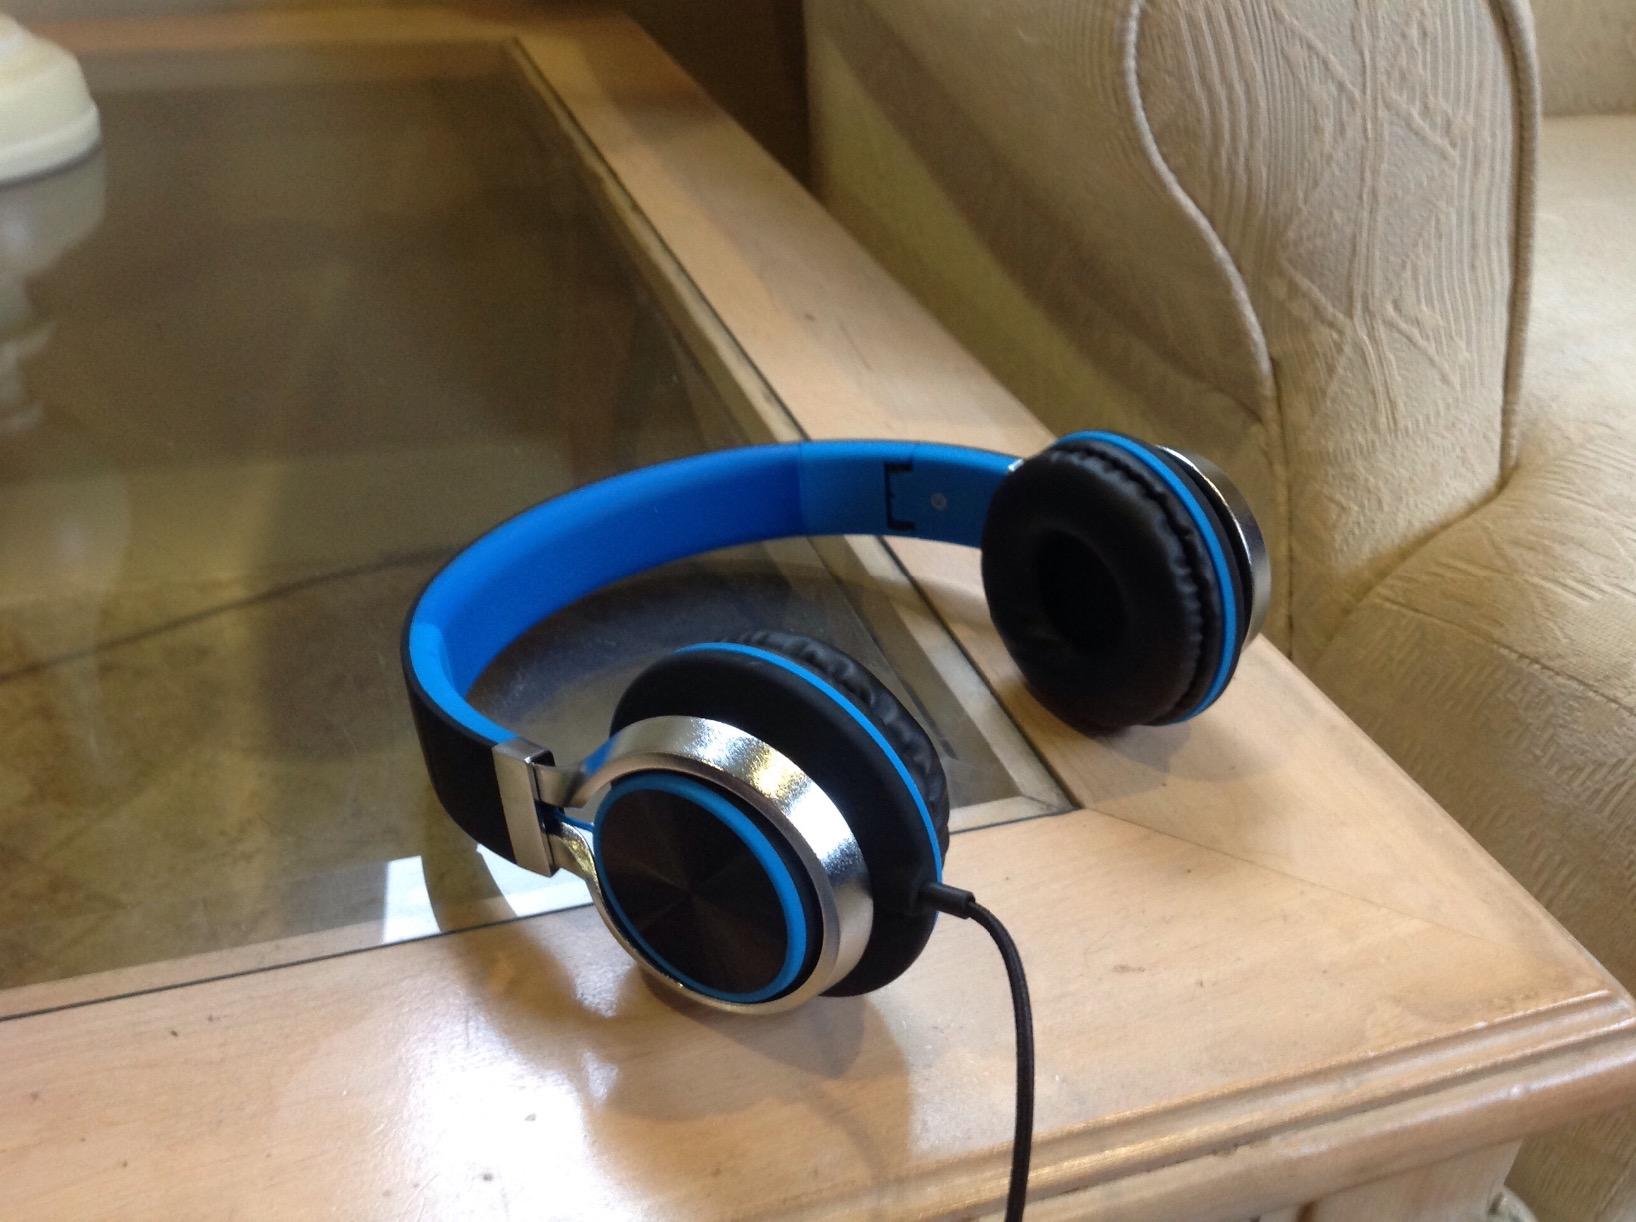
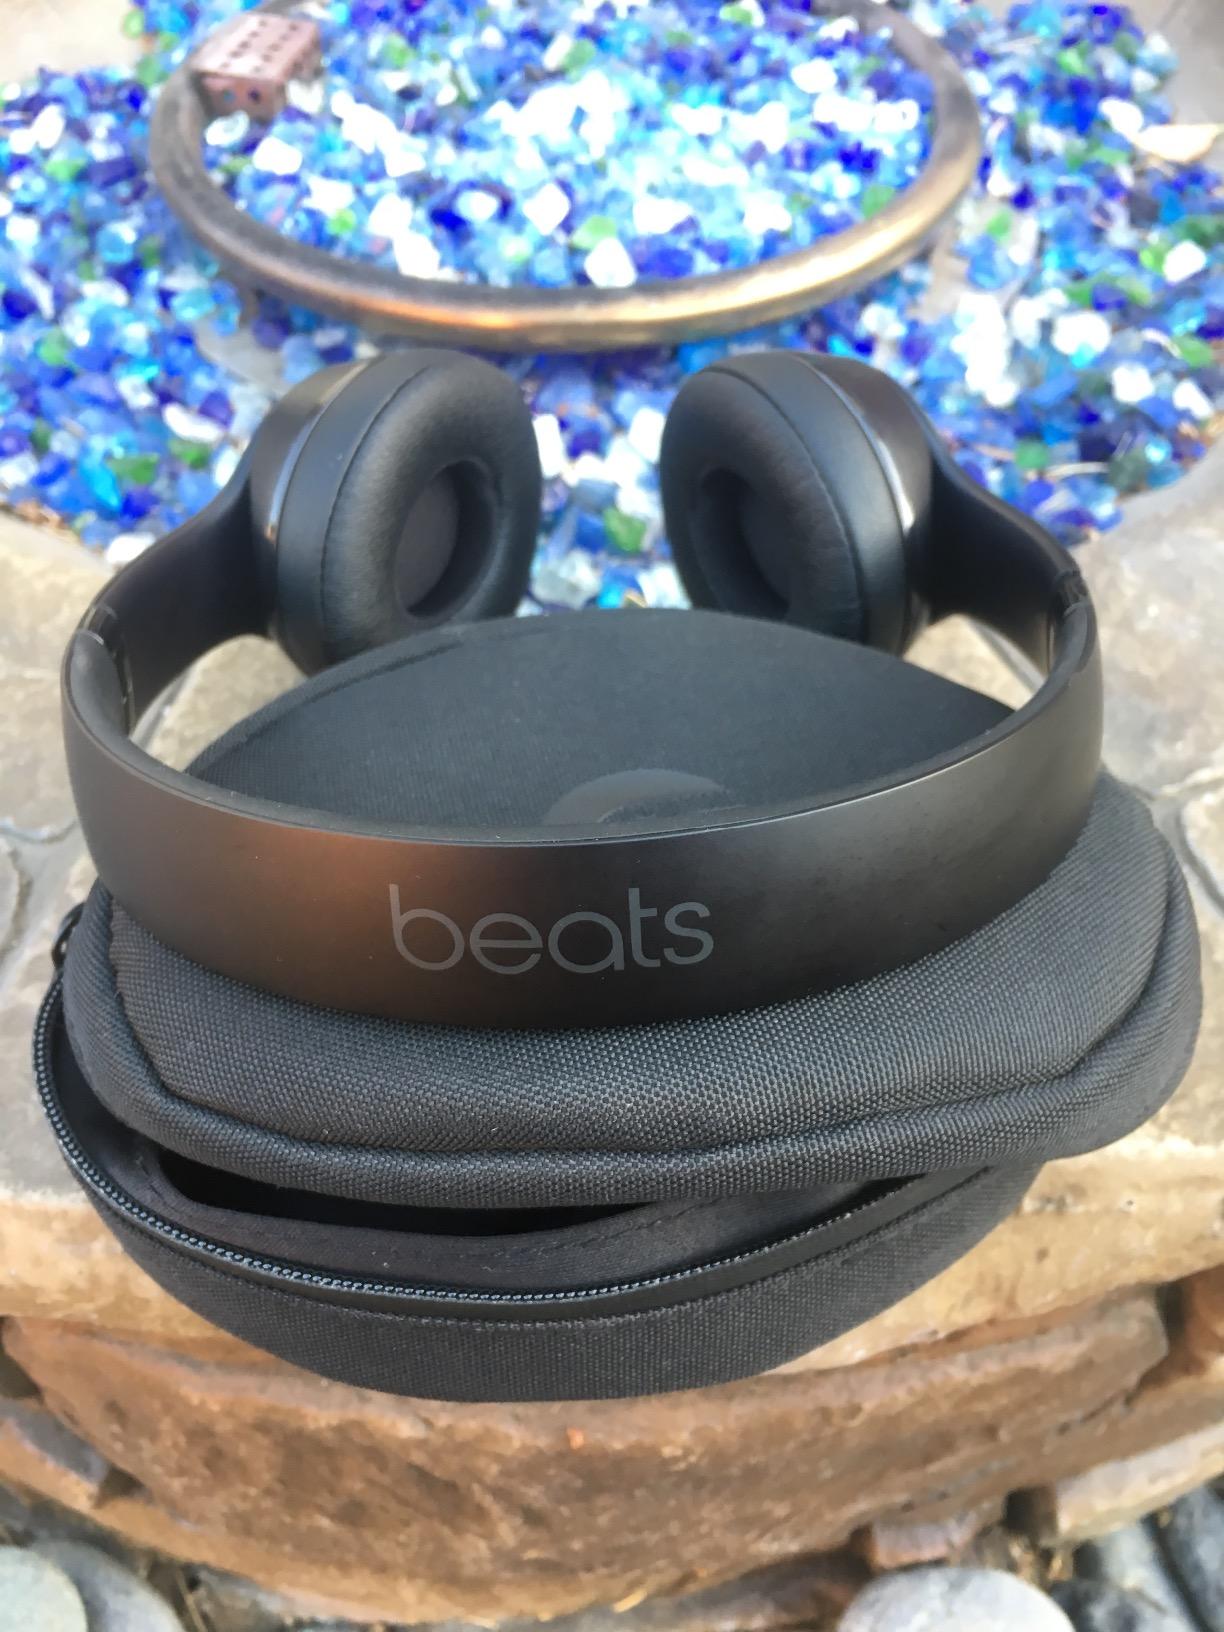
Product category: headphones
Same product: no